Unsigned highway

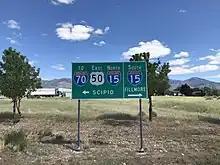
Sign at the junction of U.S. Route 50 with Utah State Route 64 in Holden, Utah. SR 64 is a short connector between US 50 and Interstate 15. This sign emphasizes the connection to the freeway, omitting the actual numbered designation of the road.

An unsigned highway is a highway that has been assigned a route number, but does not bear road markings that would conventionally be used to identify the route with that number. Highways are left unsigned for a variety of reasons, and examples are found throughout the world. Depending on the policy of the agency that maintains the highway, and the reason for not signing the route, the route may instead be signed a different designation from its actual number, with small inventory markers for internal use, or with nothing at all.